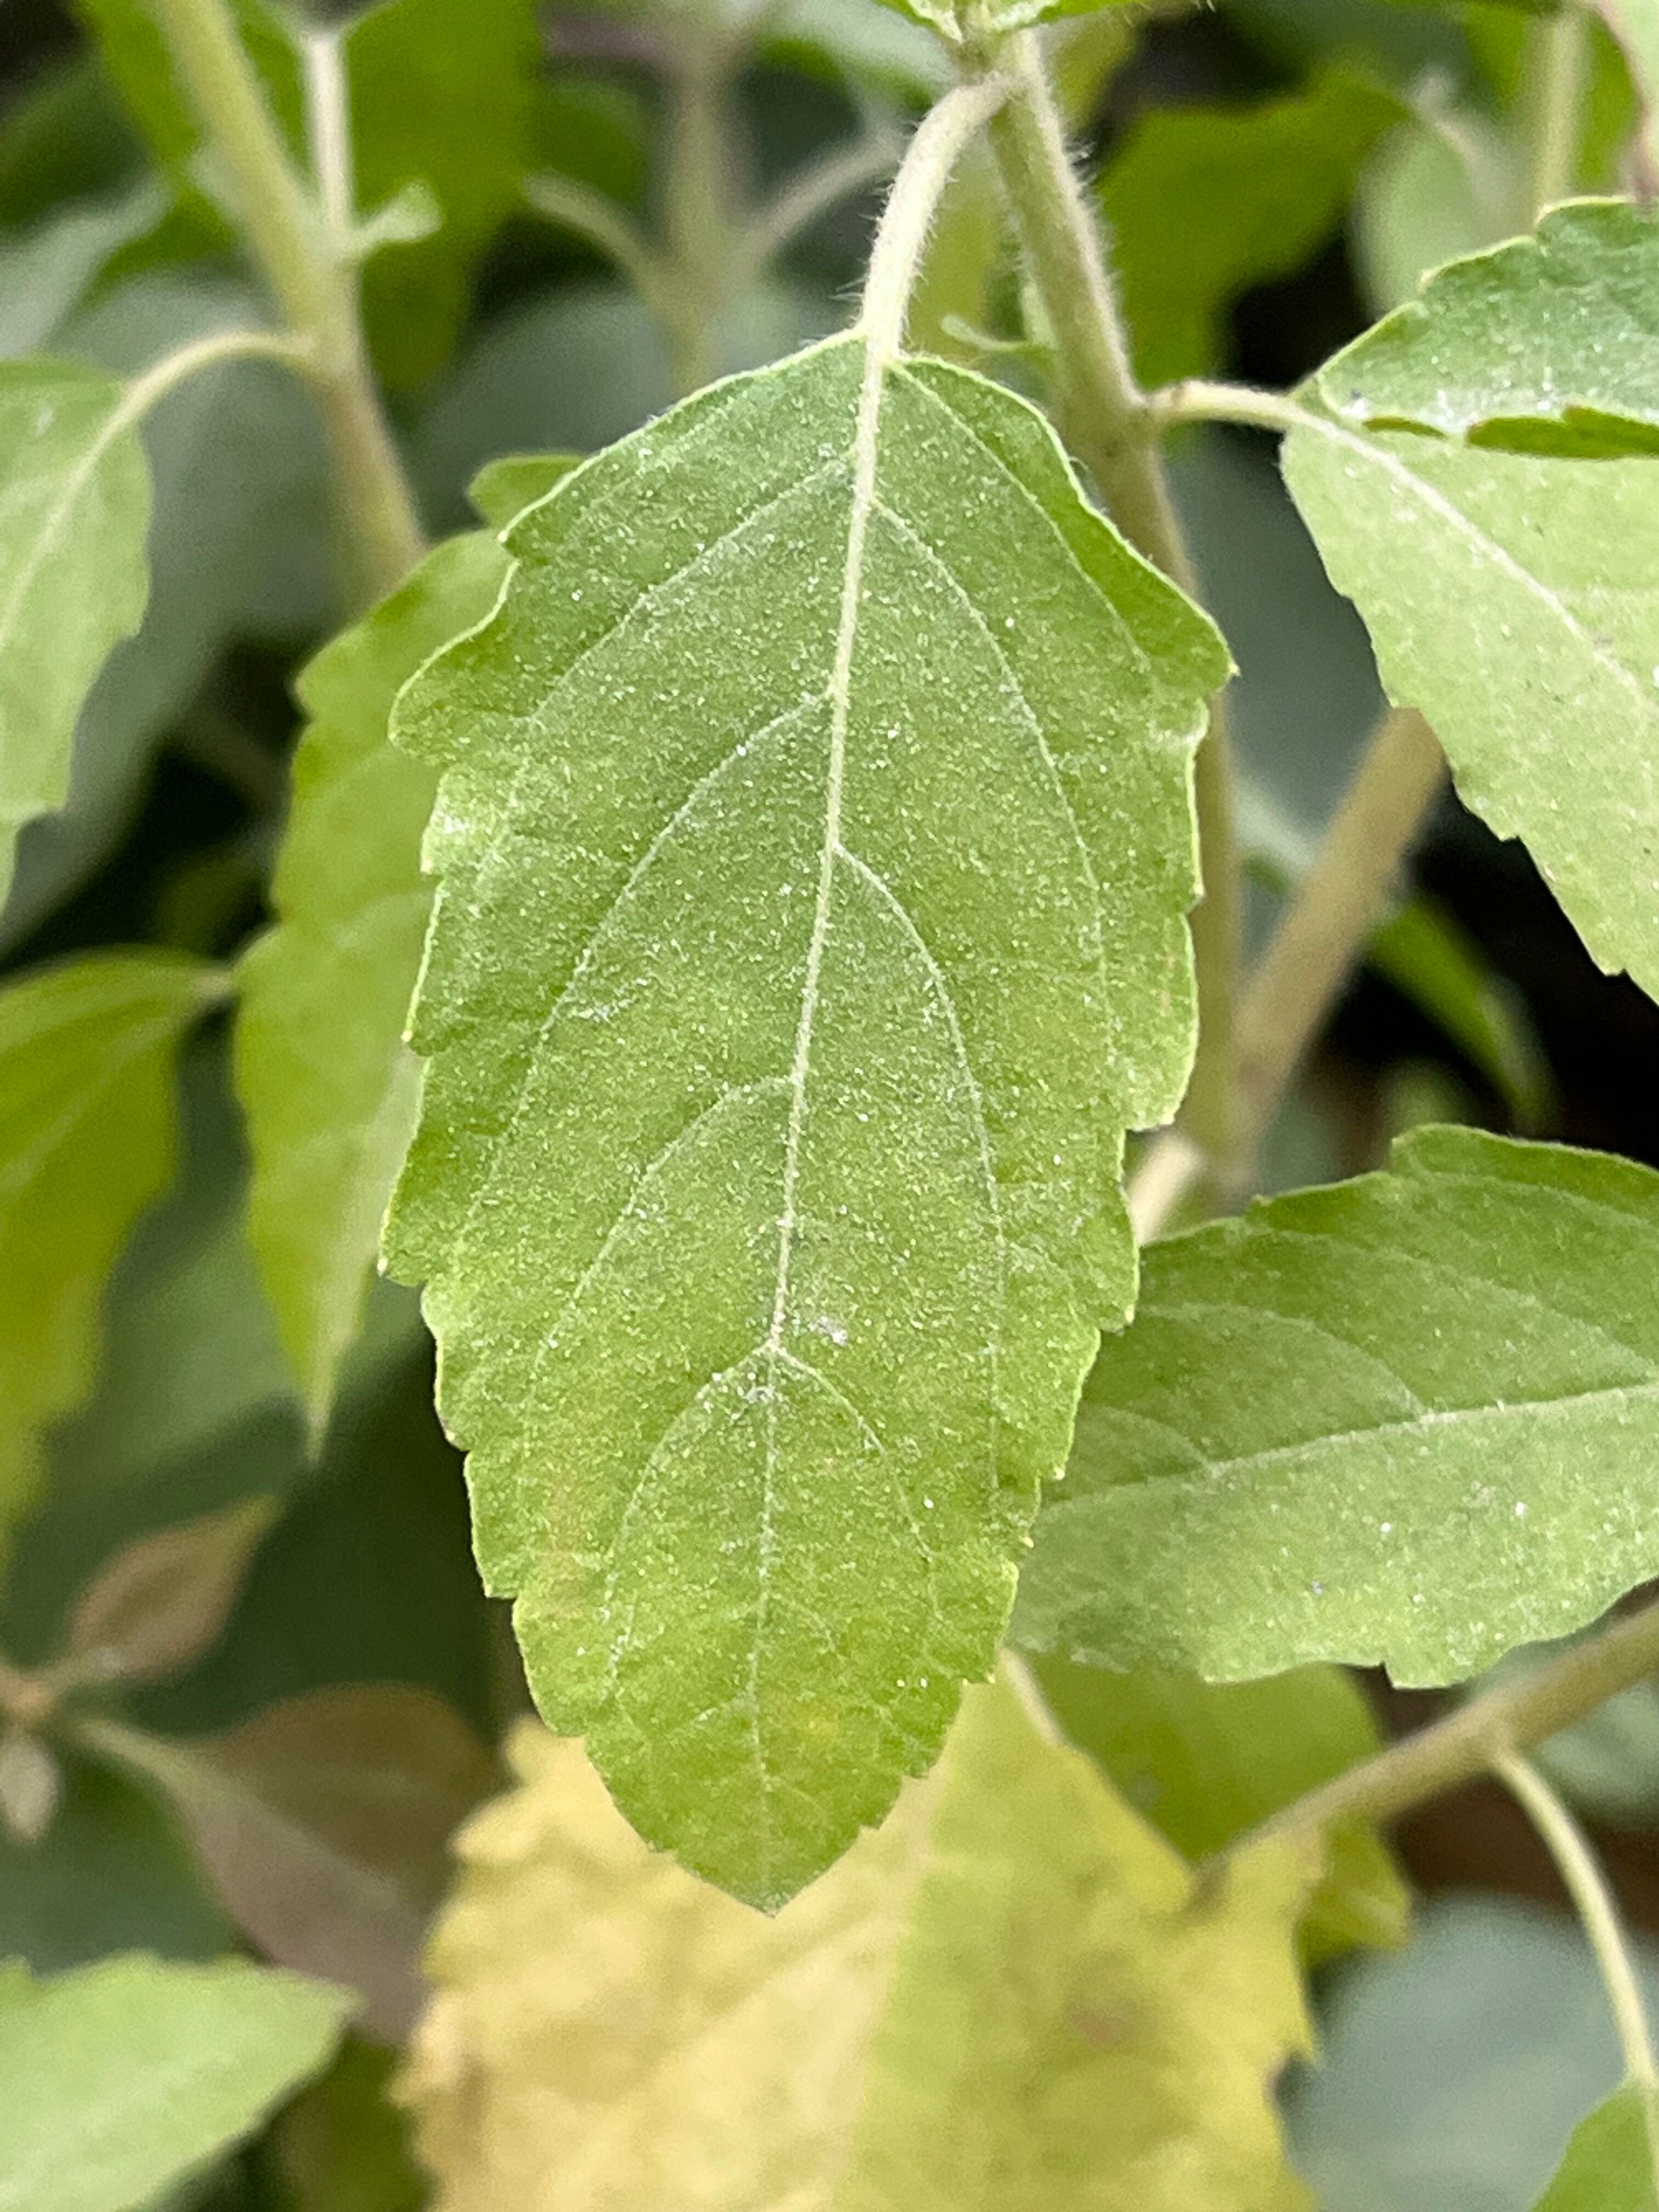
Plant species: ocimum-tenuiflorum